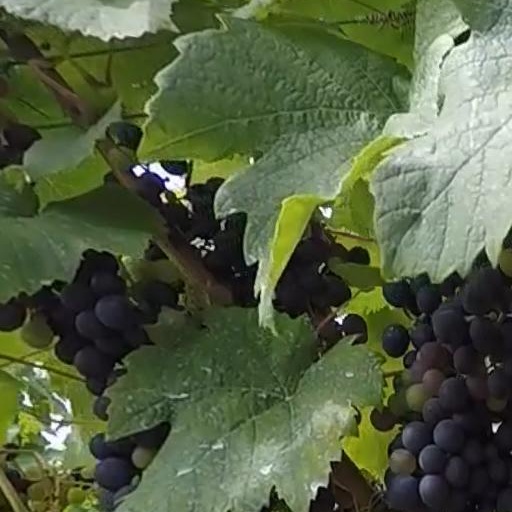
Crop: grape